Cristián Zapata

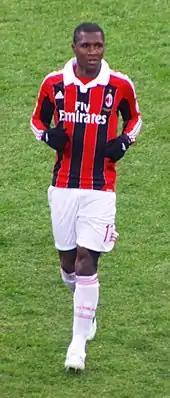
Zapata playing for AC Milan in 2013

On 17 April 2018 he was confirmed to be vice-captain instead of Giacomo Bonaventura as he kept the armband during the game against S.S.C. Napoli, where captain Leonardo Bonucci was unavailable and Giacomo Bonaventura was playing, he celebrated this news with an outstanding performance with his former Villarreal CF teammate Mateo Musacchio.